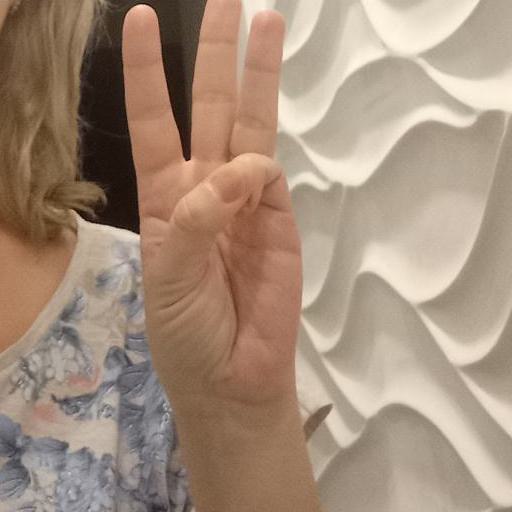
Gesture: three